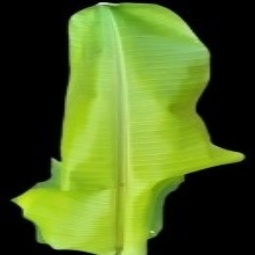
Label: Sulphur